2019–20 Bengaluru FC season

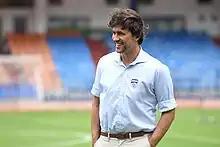
Carles Cuadrat, Bengaluru FC's head coach for 2019–20 season

Carles Cuadrat extended his contract for two years with the club after the successful 2018–19 season.